Ulrich Maly

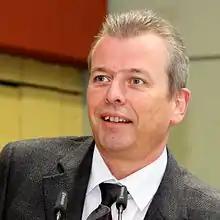
Ulrich Maly in 2012

Dr. Ulrich Maly (born 8 August 1960) is a German politician, a member of the Social Democratic Party of Germany who served as Mayor of Nuremberg from 2002 till 2020.